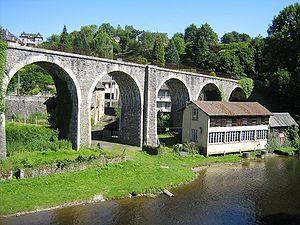
Uzerche est une commune française située dans le département de la Corrèze en région Nouvelle-Aquitaine.
Le PO-Corrèze ou POC est un réseau de chemin de fer à voie métrique, disparu, établi dans le département de la Corrèze. Il fut concédé à la Compagnie du Chemin de fer de Paris à Orléans, et construit par la Société de construction des Batignolles. Le centre du réseau était situé à Tulle.